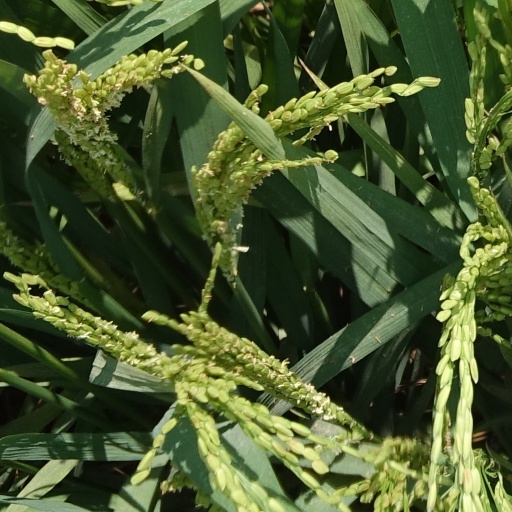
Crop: rice